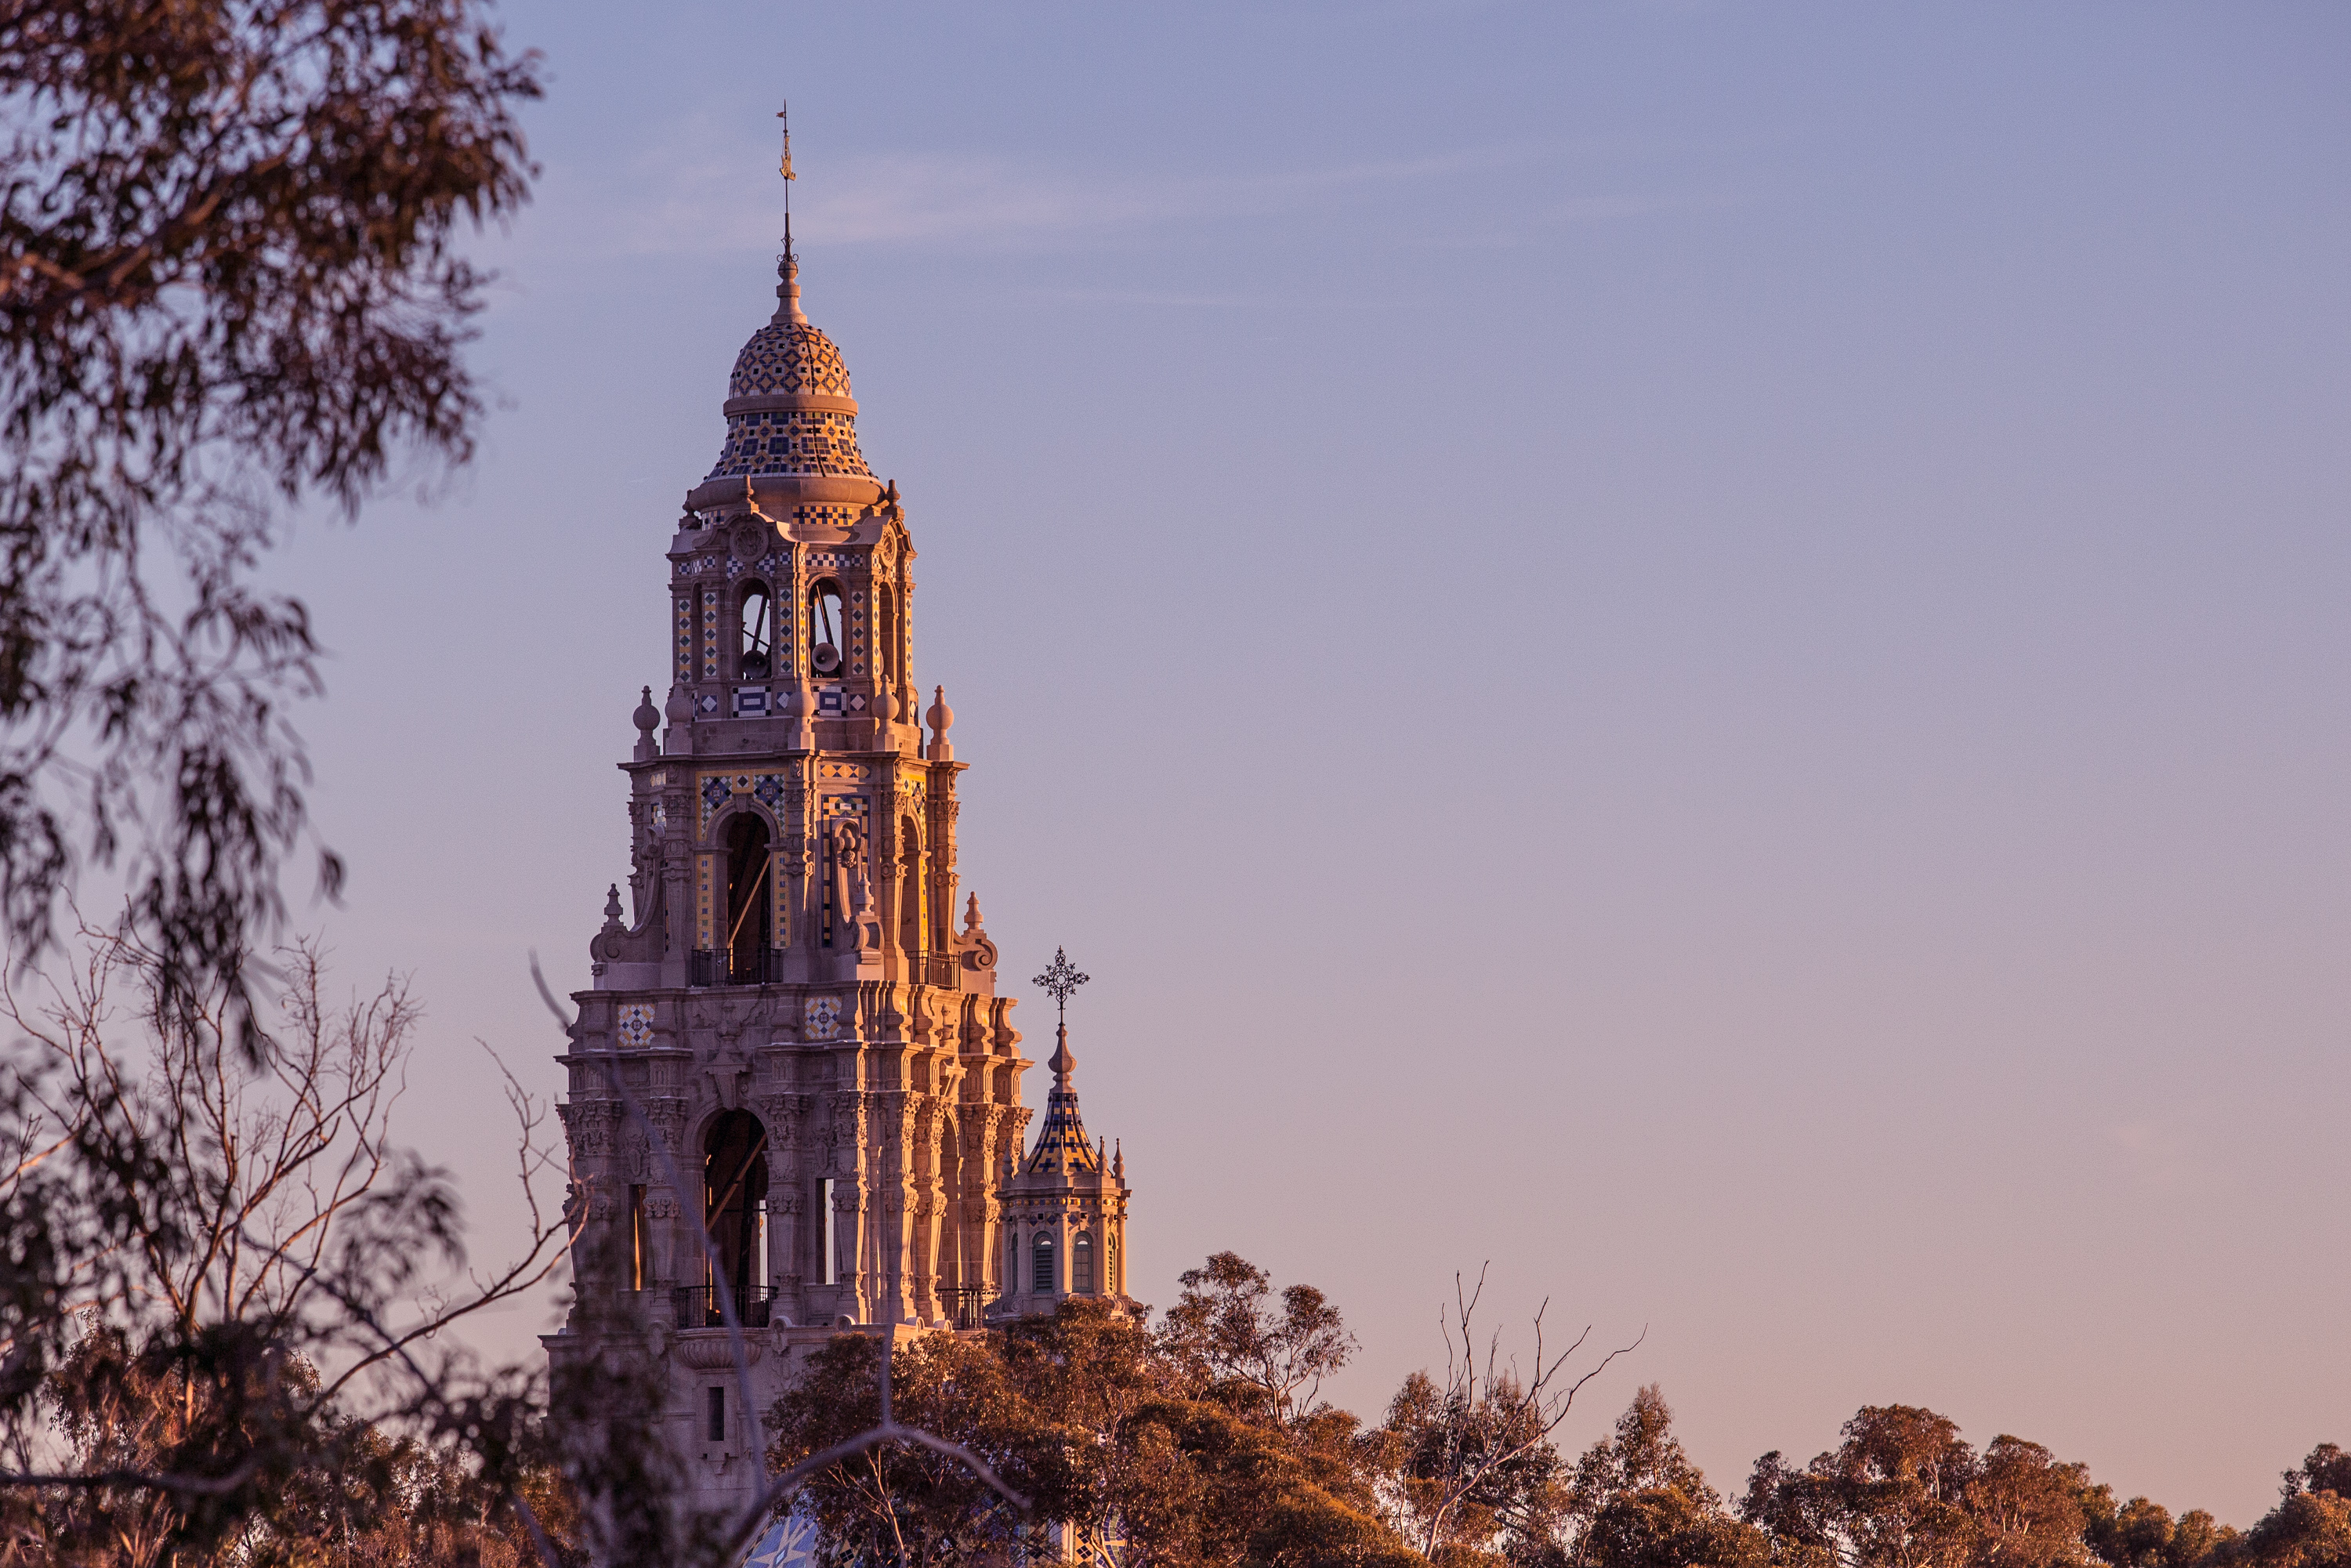
architecture, building, old, city, monument, travel, dusk, evening, tower, religion, ancient, landmark, church, cathedral, tourism, gothic, place of worship, bell tower, trees, outdoors, daylight, spire, steeple, culture, dome, traditional, concrete surface